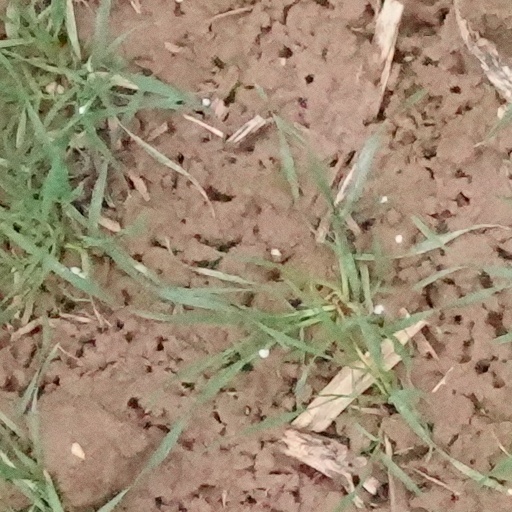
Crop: wheat